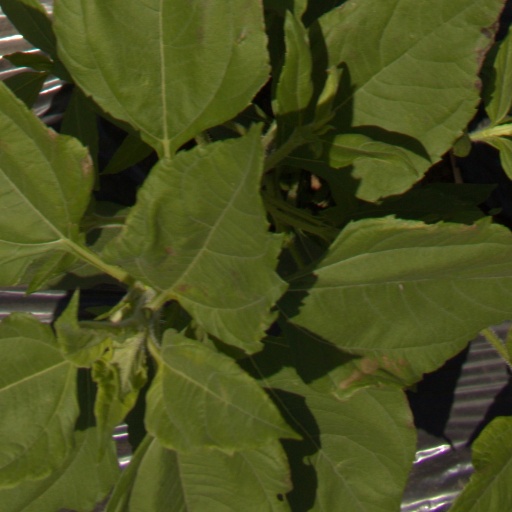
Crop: Jerusalem artichoke